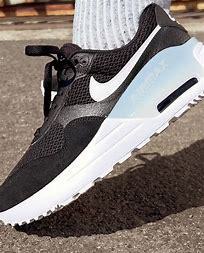
Brand: Nike
Model: Air Max Systm